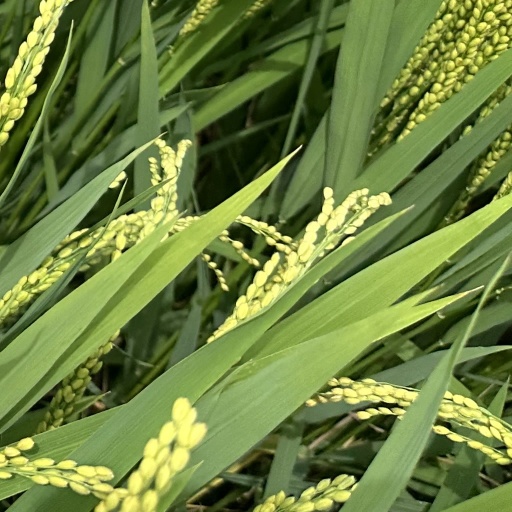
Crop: rice